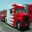
Label: truck